Central Assurance Company

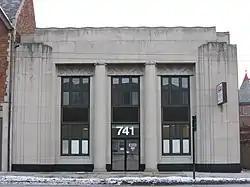
Exterior in 2010

The Central Assurance Company is a historic building in Columbus, Ohio. It was built in 1942 and listed as part of the E. Broad St. Multiple Resources Area on the National Register of Historic Places in 1986. It is significant for its Art Deco architecture, one of few remaining commercial buildings in the style in Columbus.